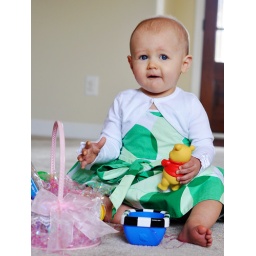
she got a pooh boat to add to her bath toys. she went bananas over it.